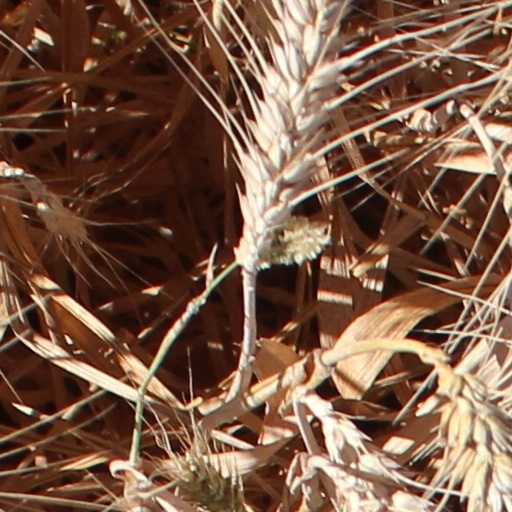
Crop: wheat